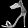
Label: Sandal